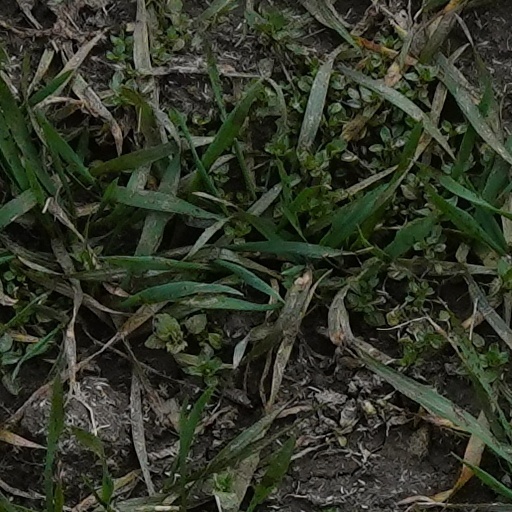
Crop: wheat